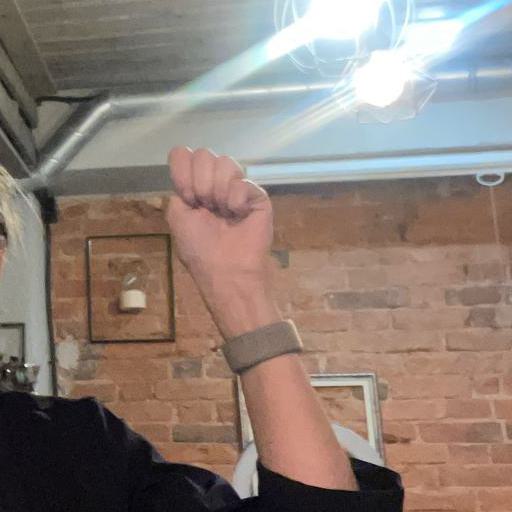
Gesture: fist